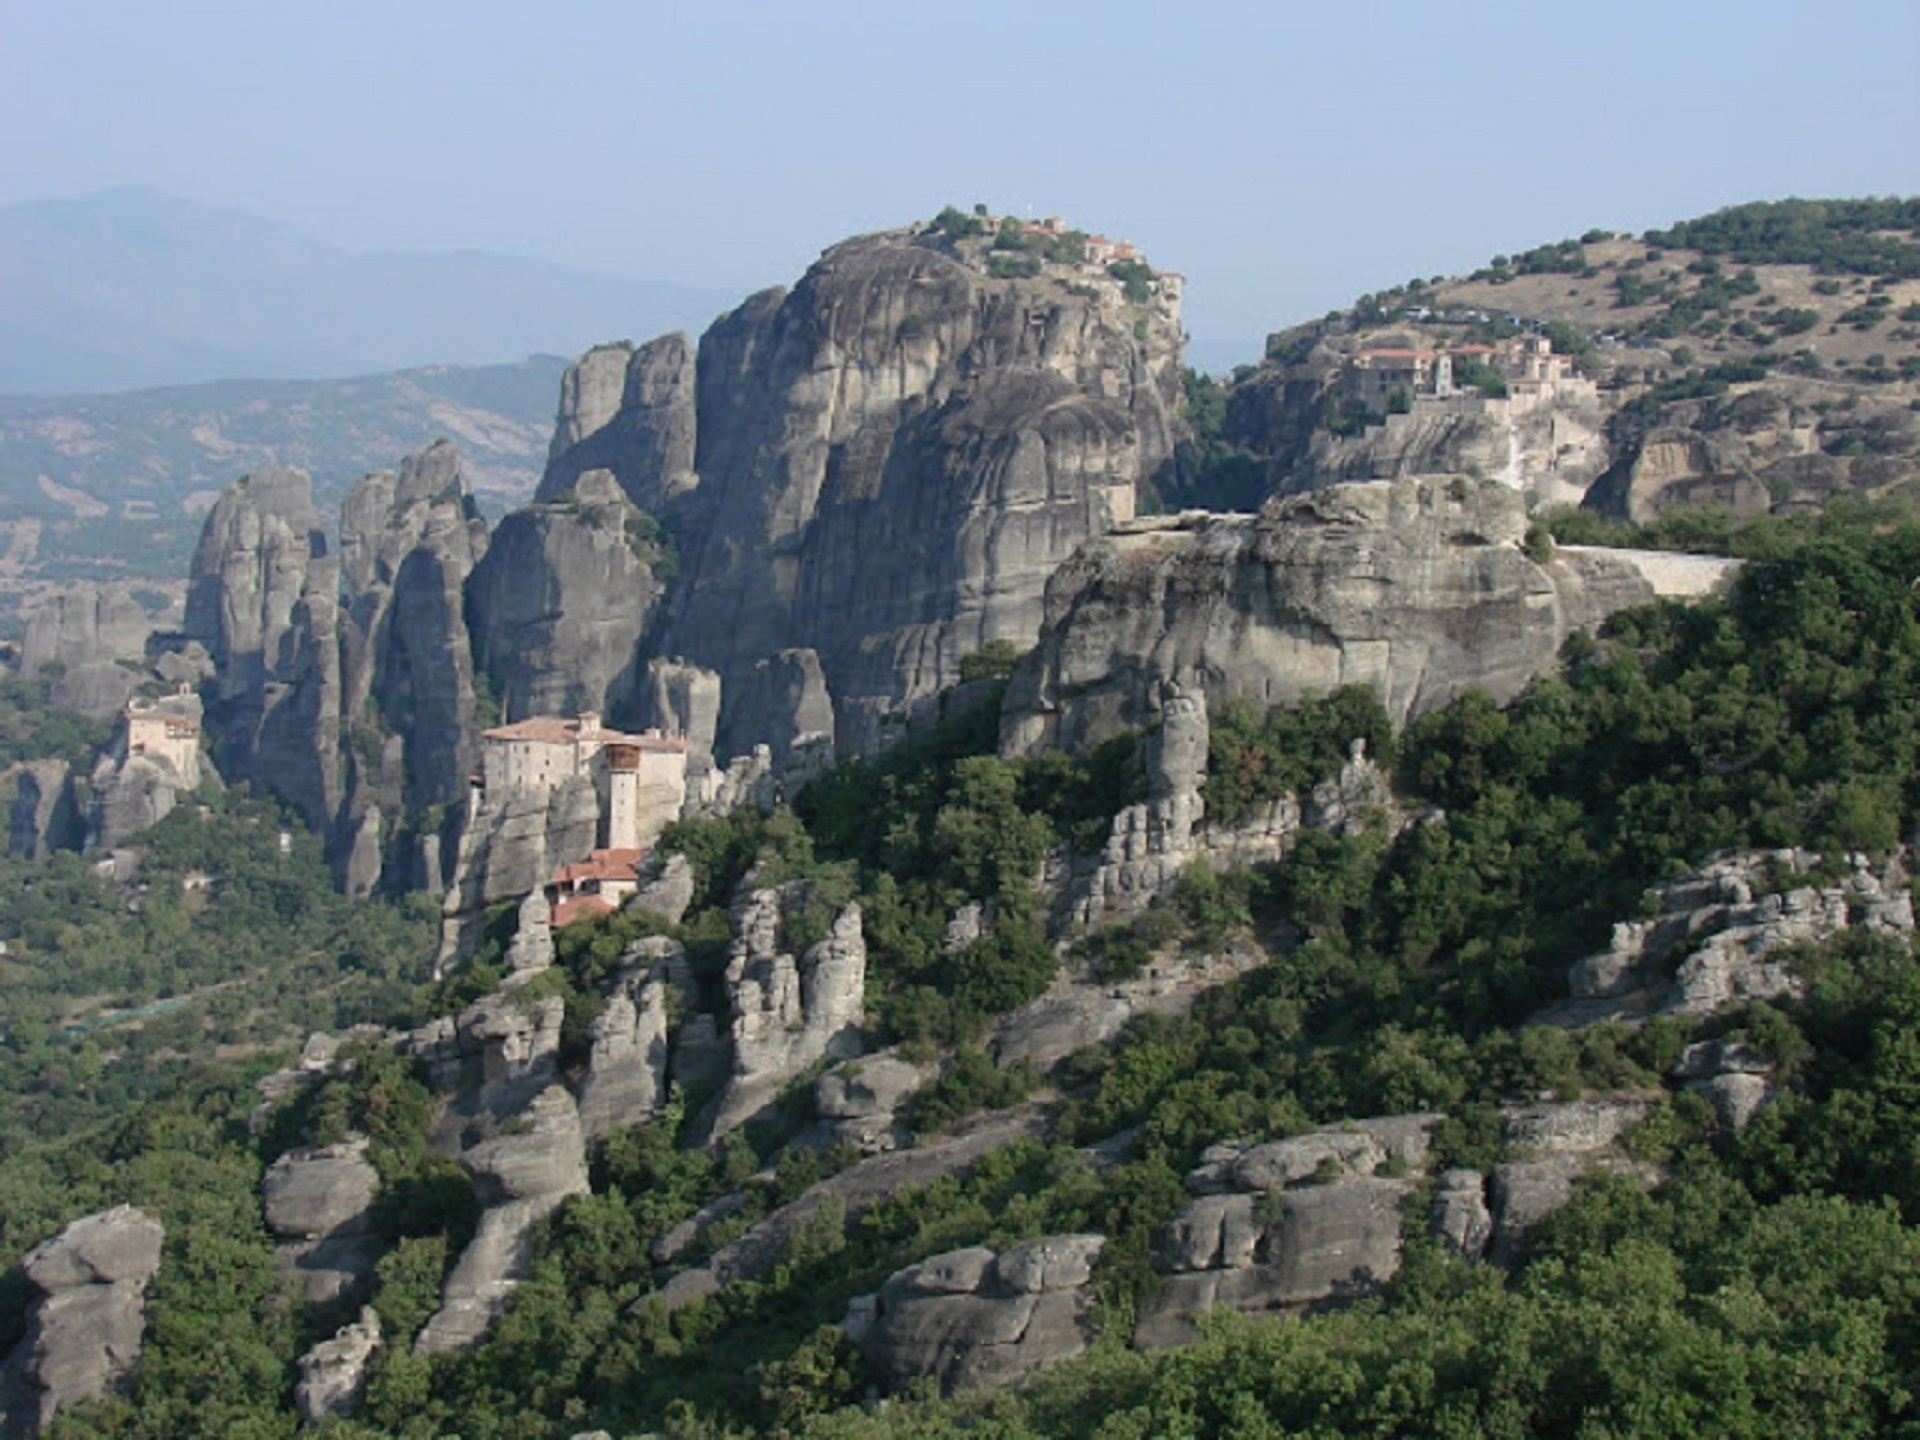
rock, mountain, valley, mountain range, formation, cliff, landmark, canyon, tourism, terrain, geology, badlands, monastery, plateau, greece, wadi, landform, tours, unesco world heritage site, meteora, historic site, geographical feature, trikala